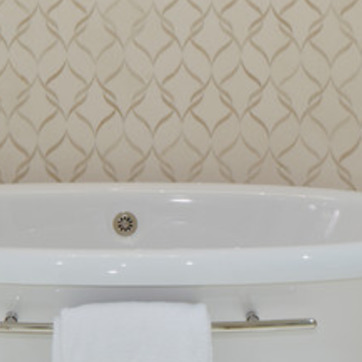
Material: wallpaper